Charles Eliot Norton

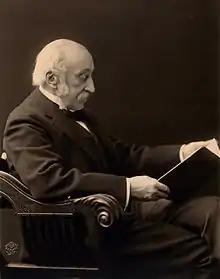
Charles Eliot Norton, 1903

Charles Eliot Norton (November 16, 1827 – October 21, 1908) was an American author, social critic, and Harvard professor of art based in New England. He was a progressive social reformer and a liberal activist whom many of his contemporaries considered the most cultivated man in the United States. He was from the same notable Eliot family as the 20th-century poet T. S. Eliot, who made his career in the United Kingdom.